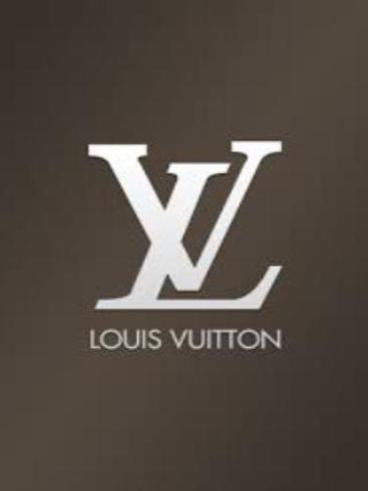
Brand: louis vuitton-2
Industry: Clothes